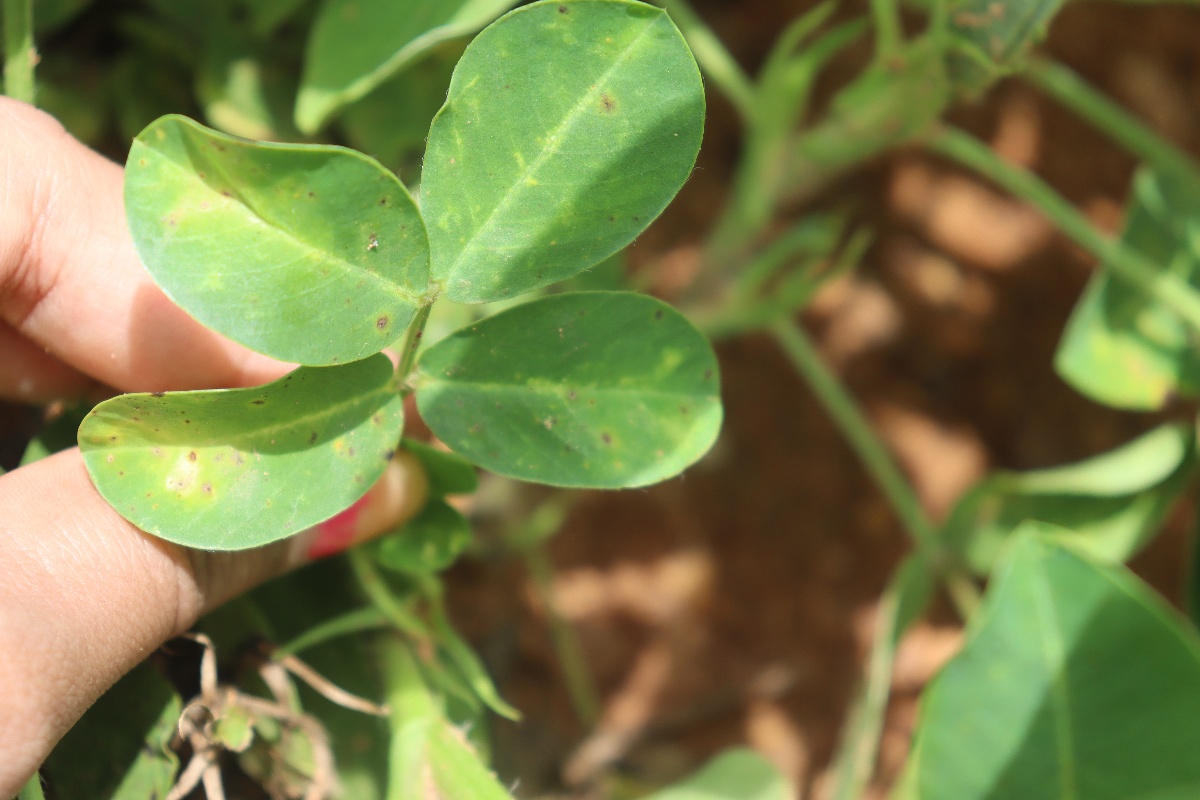
Label: early_leaf_spot